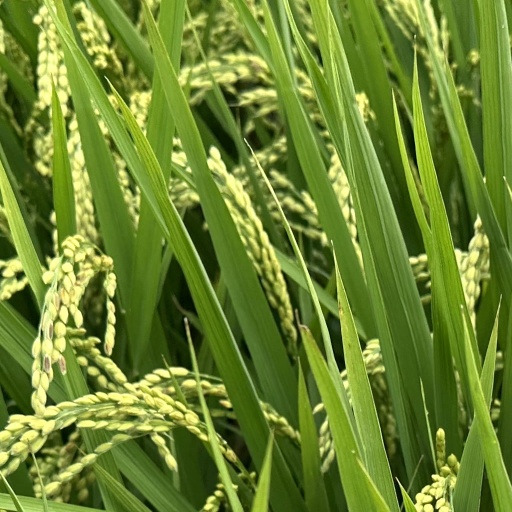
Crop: rice